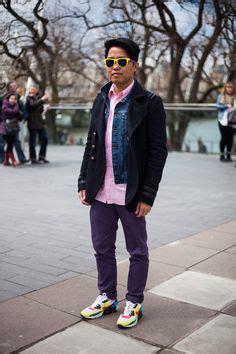
Brand: Nike
Model: Air Max 2017